Oświęcim Synagogue

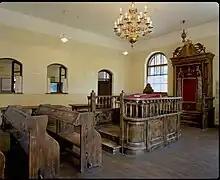
Interior of the synagogue

The synagogue was built between and 1918. During World War II, the Nazis demolished its interior and used the building as a munitions depot. After the war ended, a small group of Jewish survivors restored the synagogue to its proper function. However, the custodians soon left Poland due to the antisemitism of the communist authorities of the 1950s and 1960s; as a result, the synagogue ceased to operate. In the 1970s, under communist Poland, the empty building was used as a carpet warehouse.